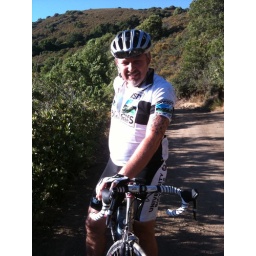
Did a little exploring in the Napa Hills on our road bikes and stumbled upon a gem. Good times.